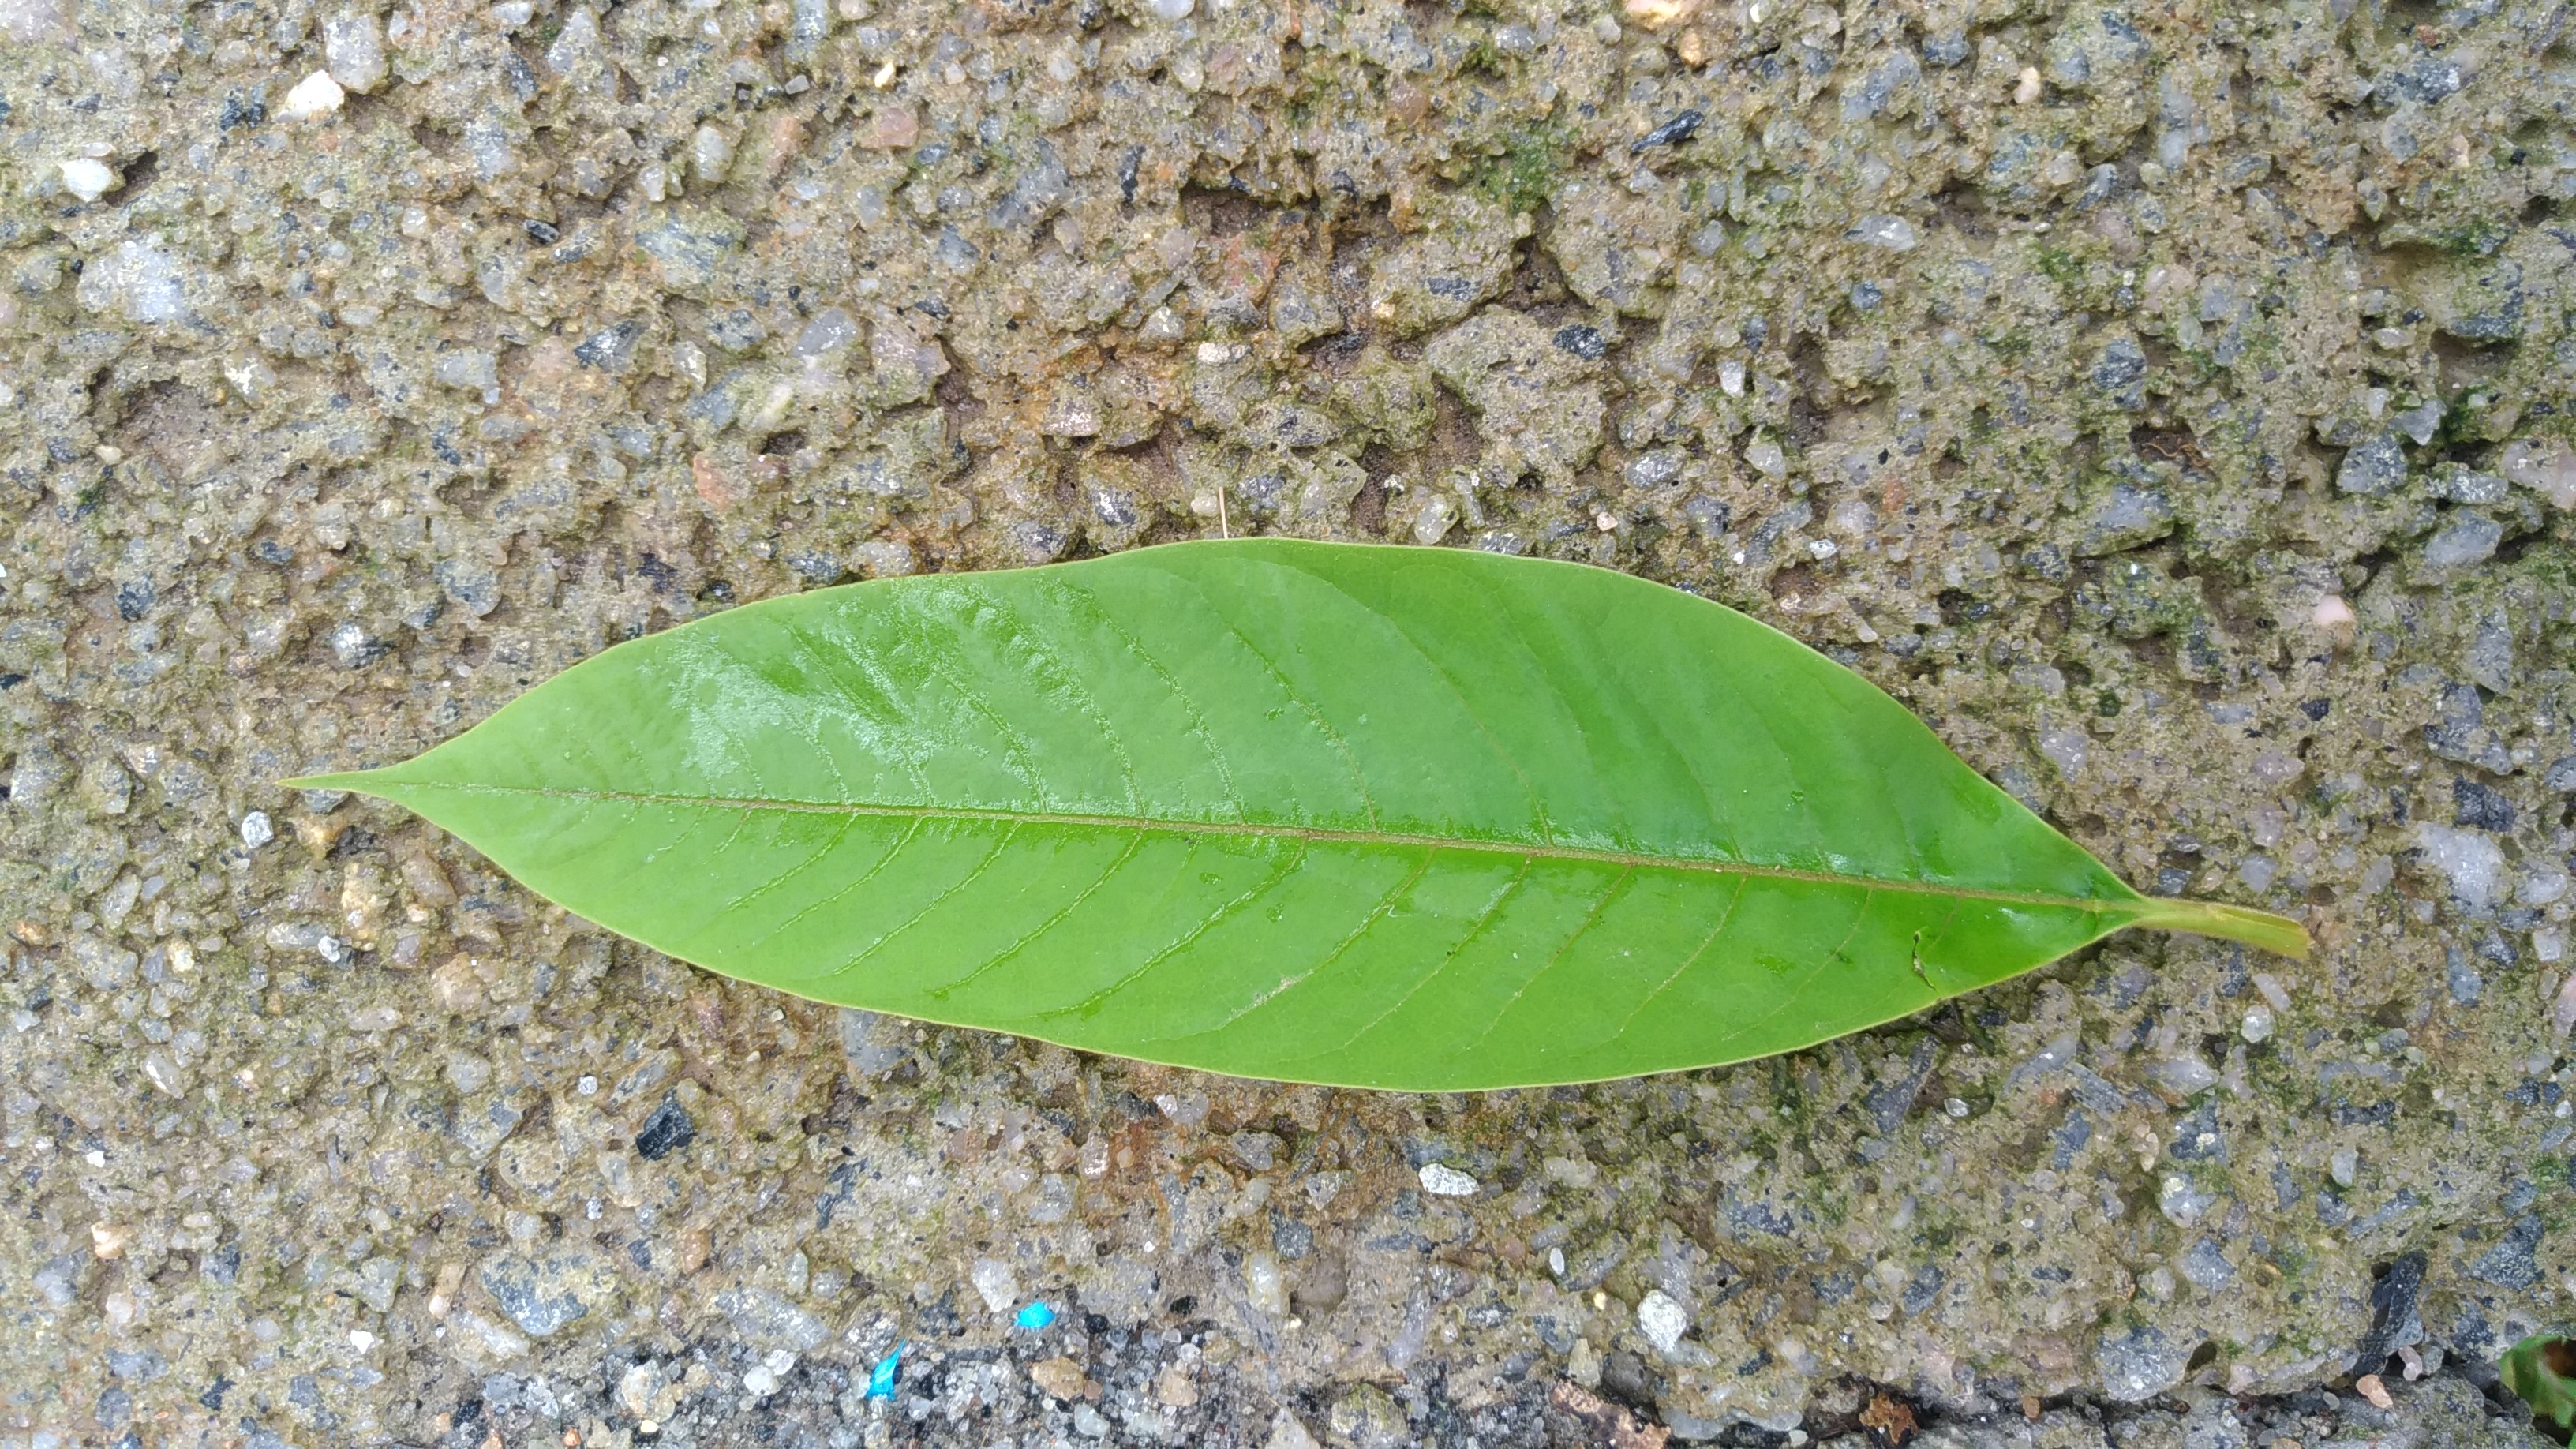
Plant: Coffee